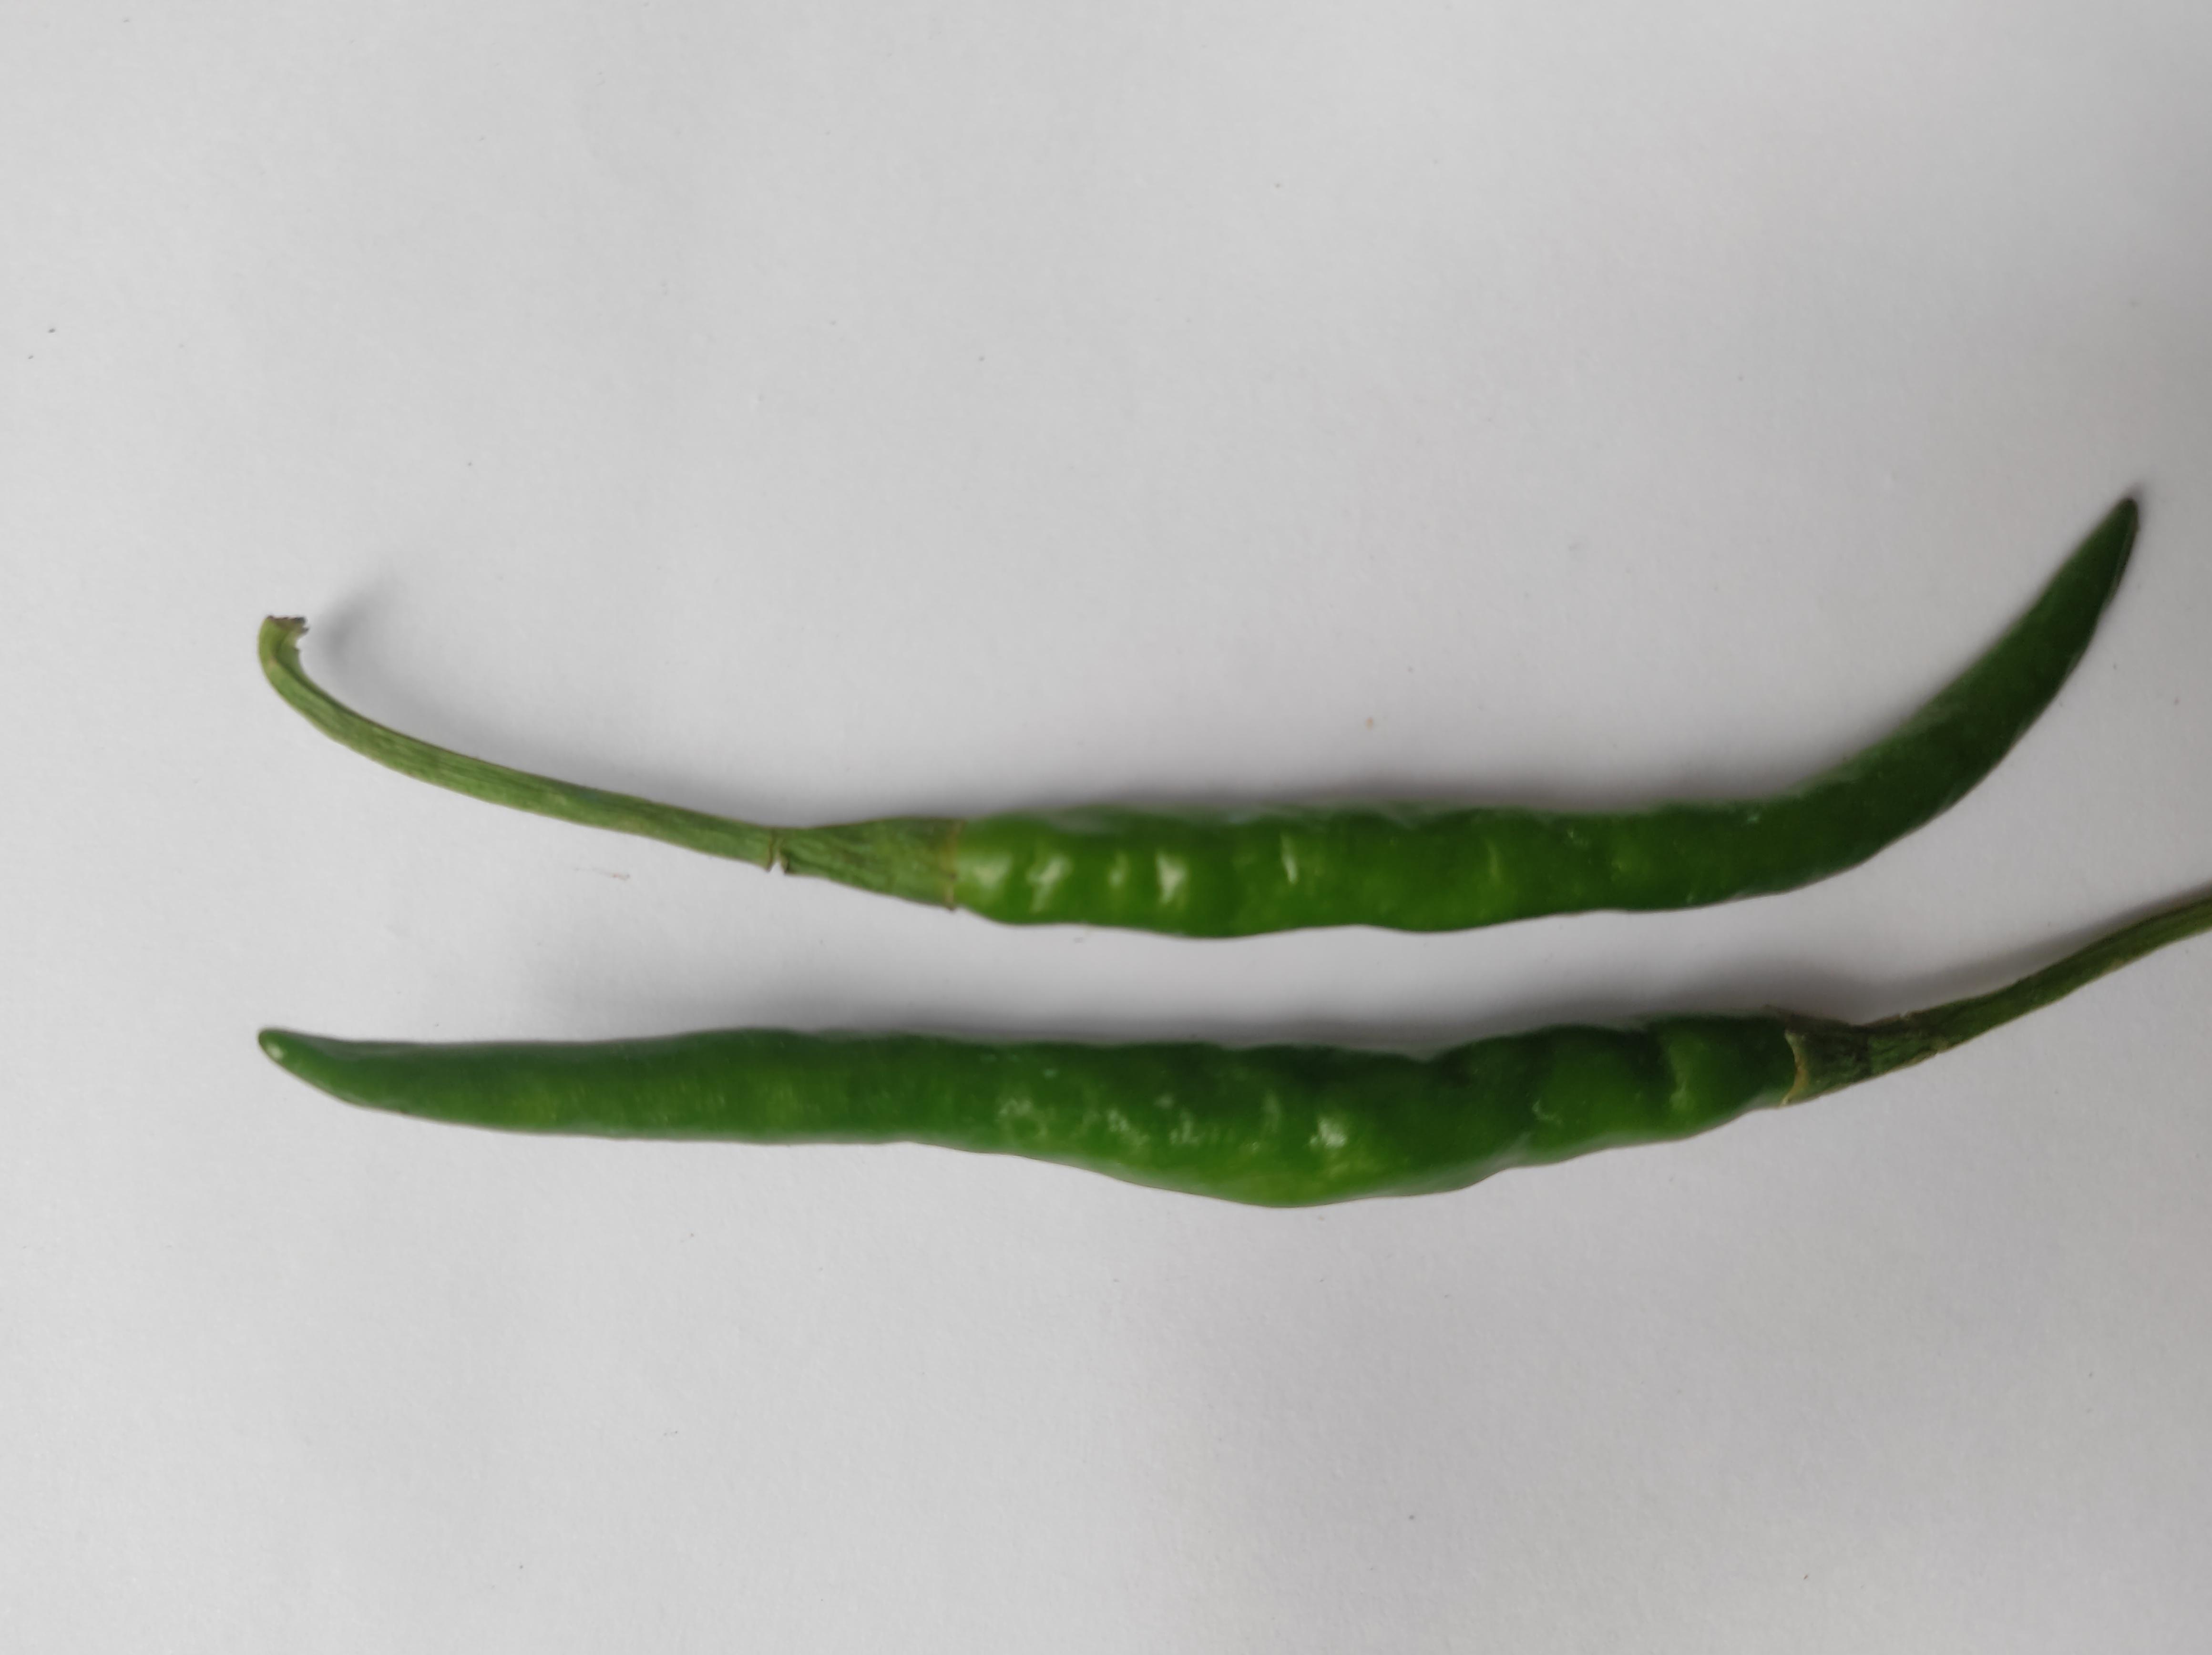
Label: Green Chili